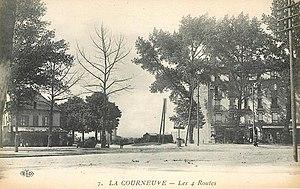
Carrefour des Quatre Routes à La Courneuve
La place du 8-Mai-1945 est un des carrefours principaux de cette ville.